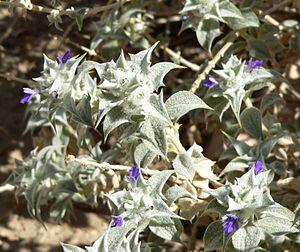
Salvia funerea est une plante de la famille des Lamiaceae, originaire d'une zone limitée du sud-ouest des États-Unis